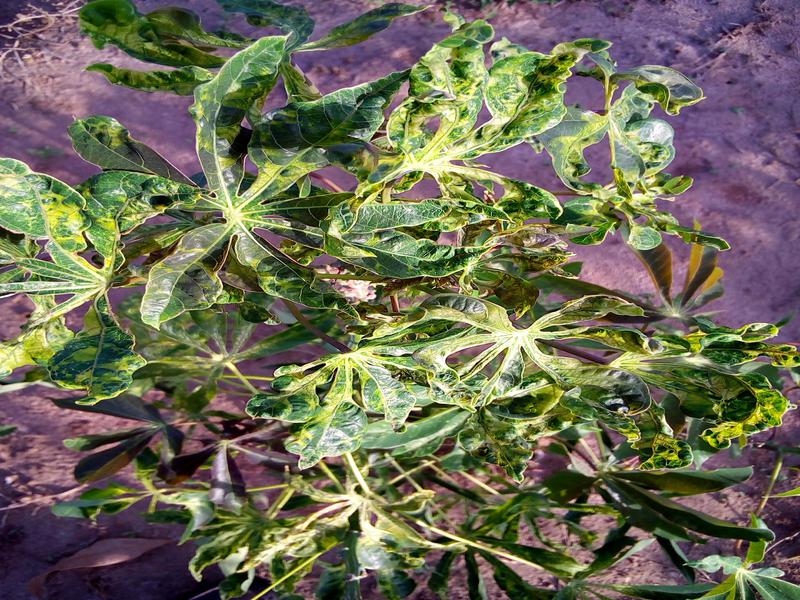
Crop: cassava
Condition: mosaic_disease